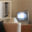
Label: television